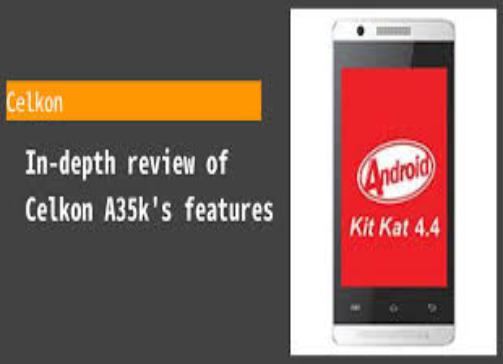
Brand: Celkon
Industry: Electronic